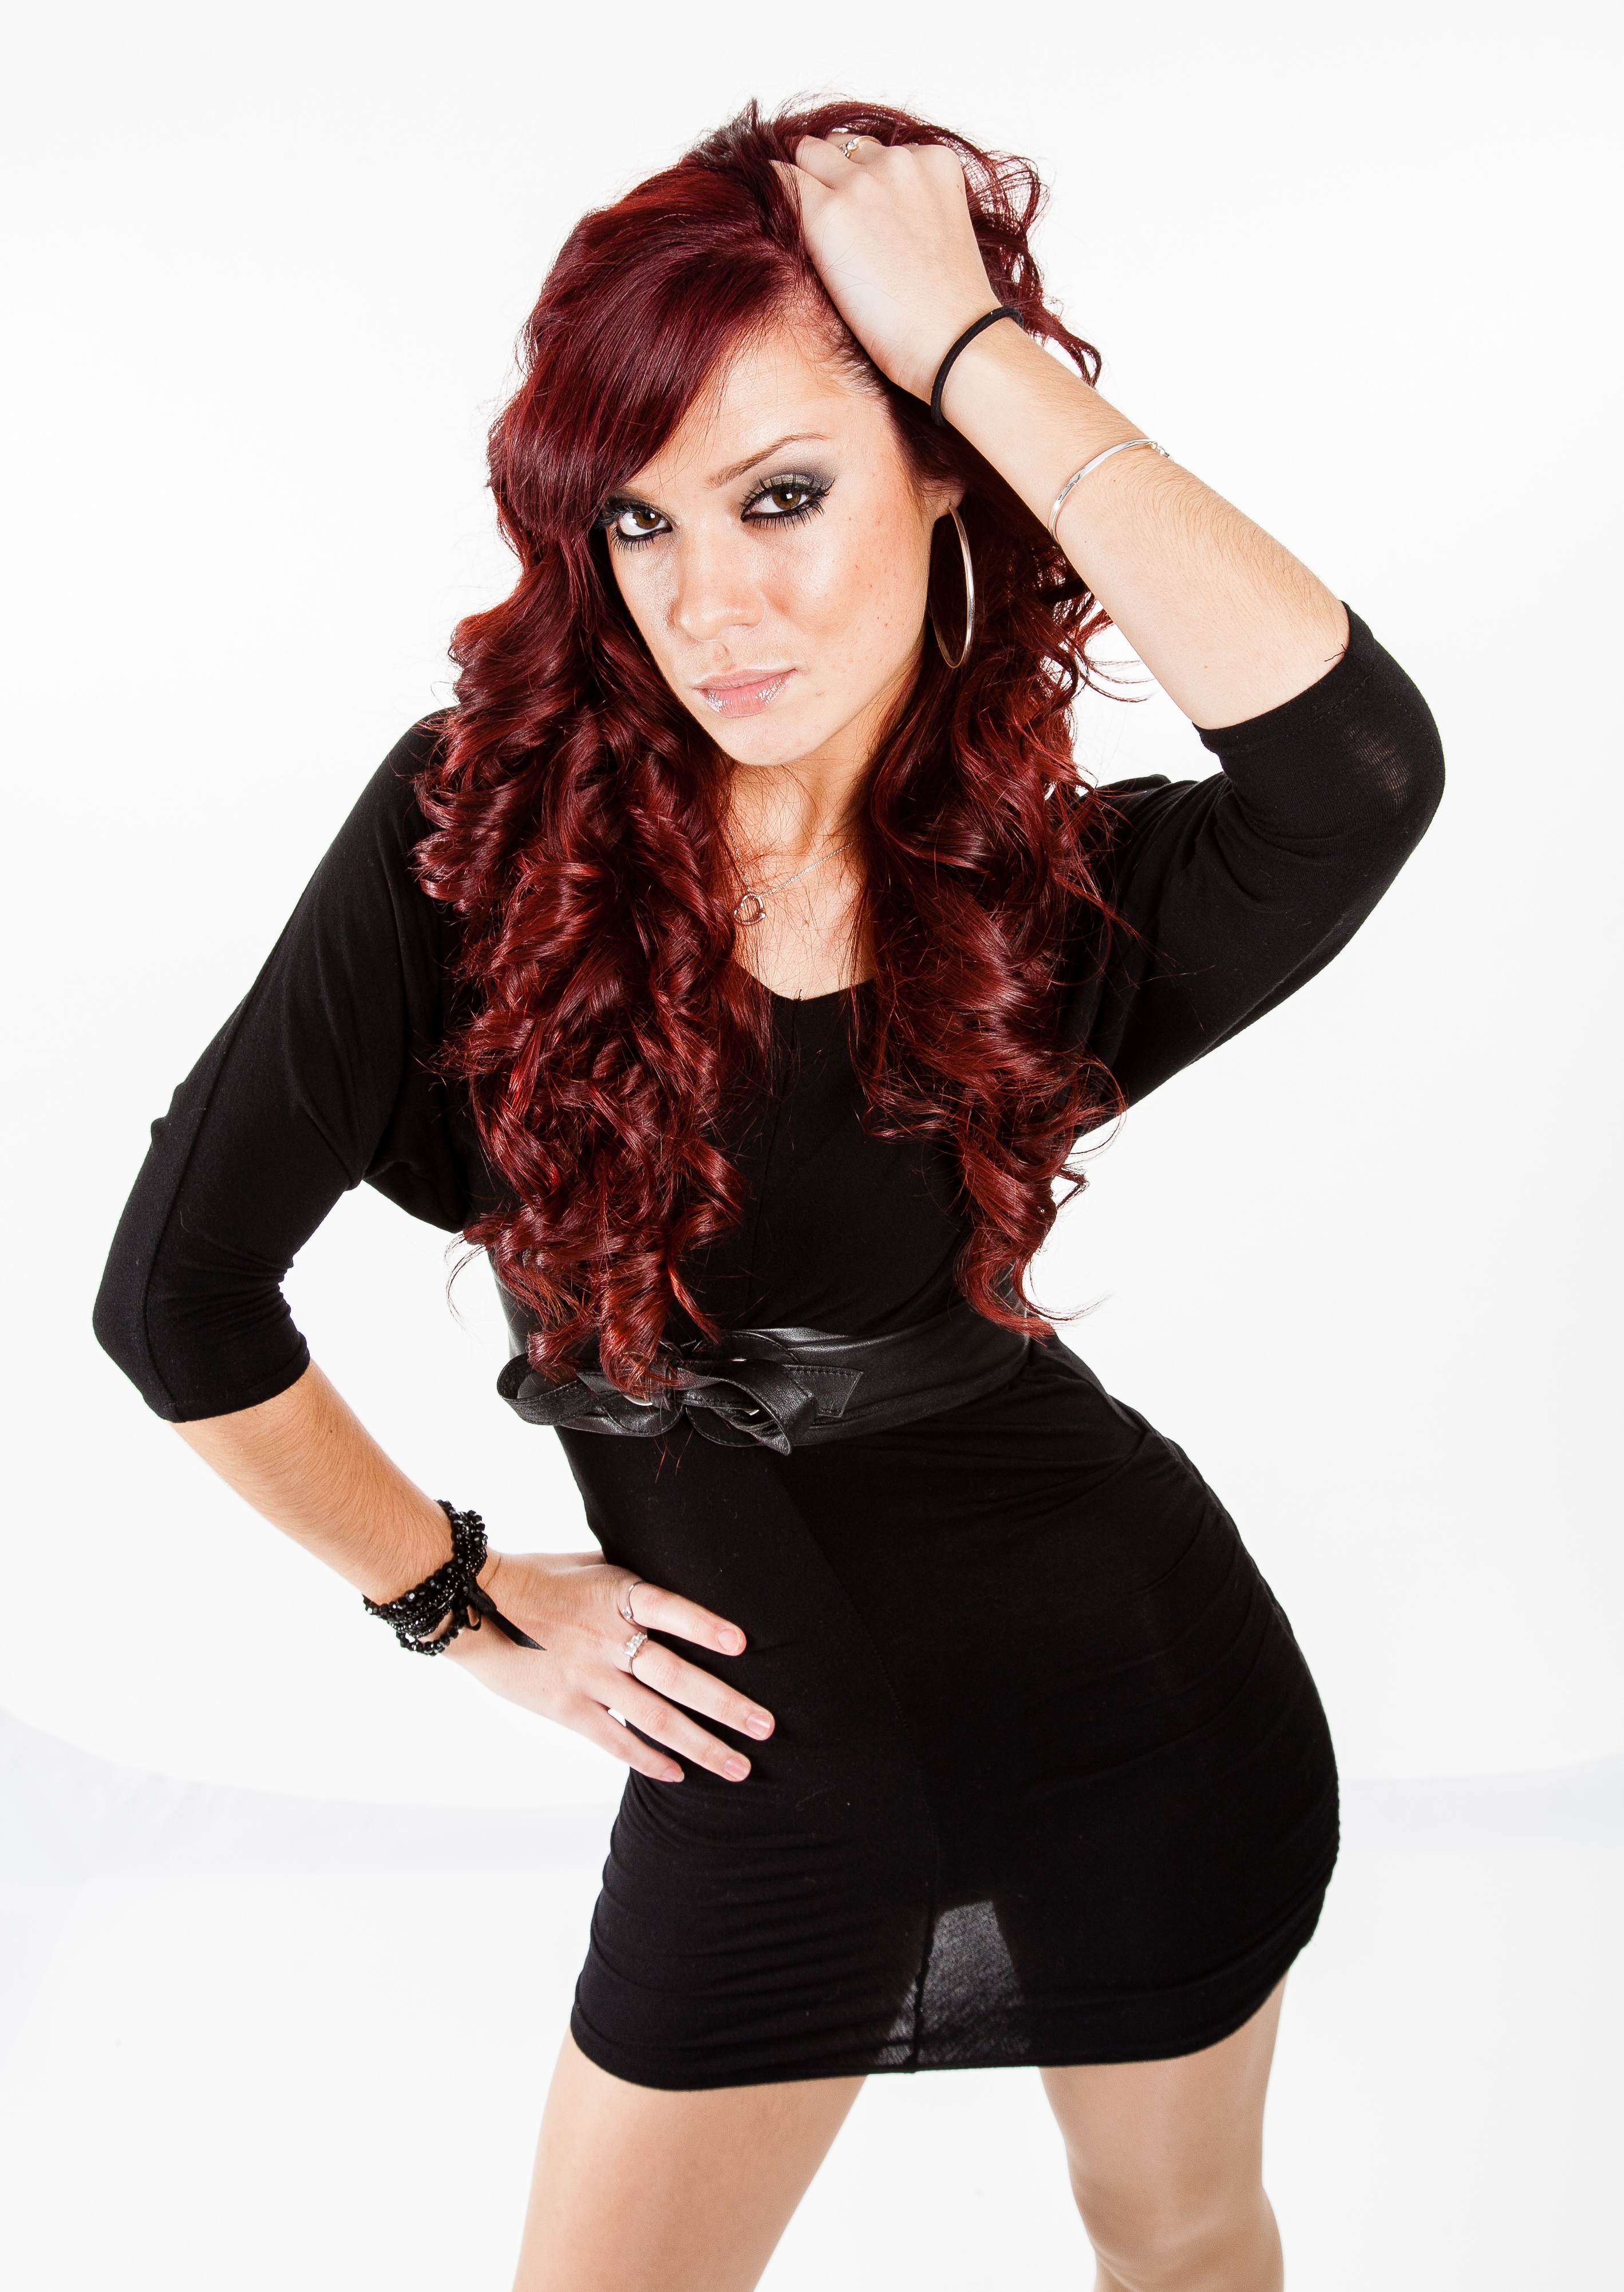
girl, hair, white, female, leg, singer, model, fashion, clothing, lady, long hair, red hair, black dress, human body, posing, textile, neck, thigh, pose, sexy, style, body, fit, slim, attractive, abdomen, sleeve, photo shoot, little black dress